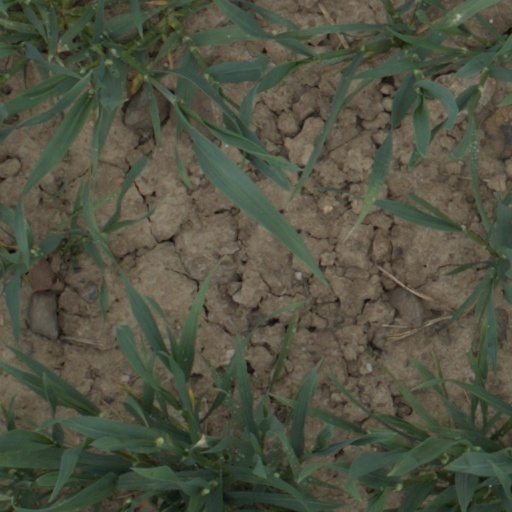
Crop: wheat